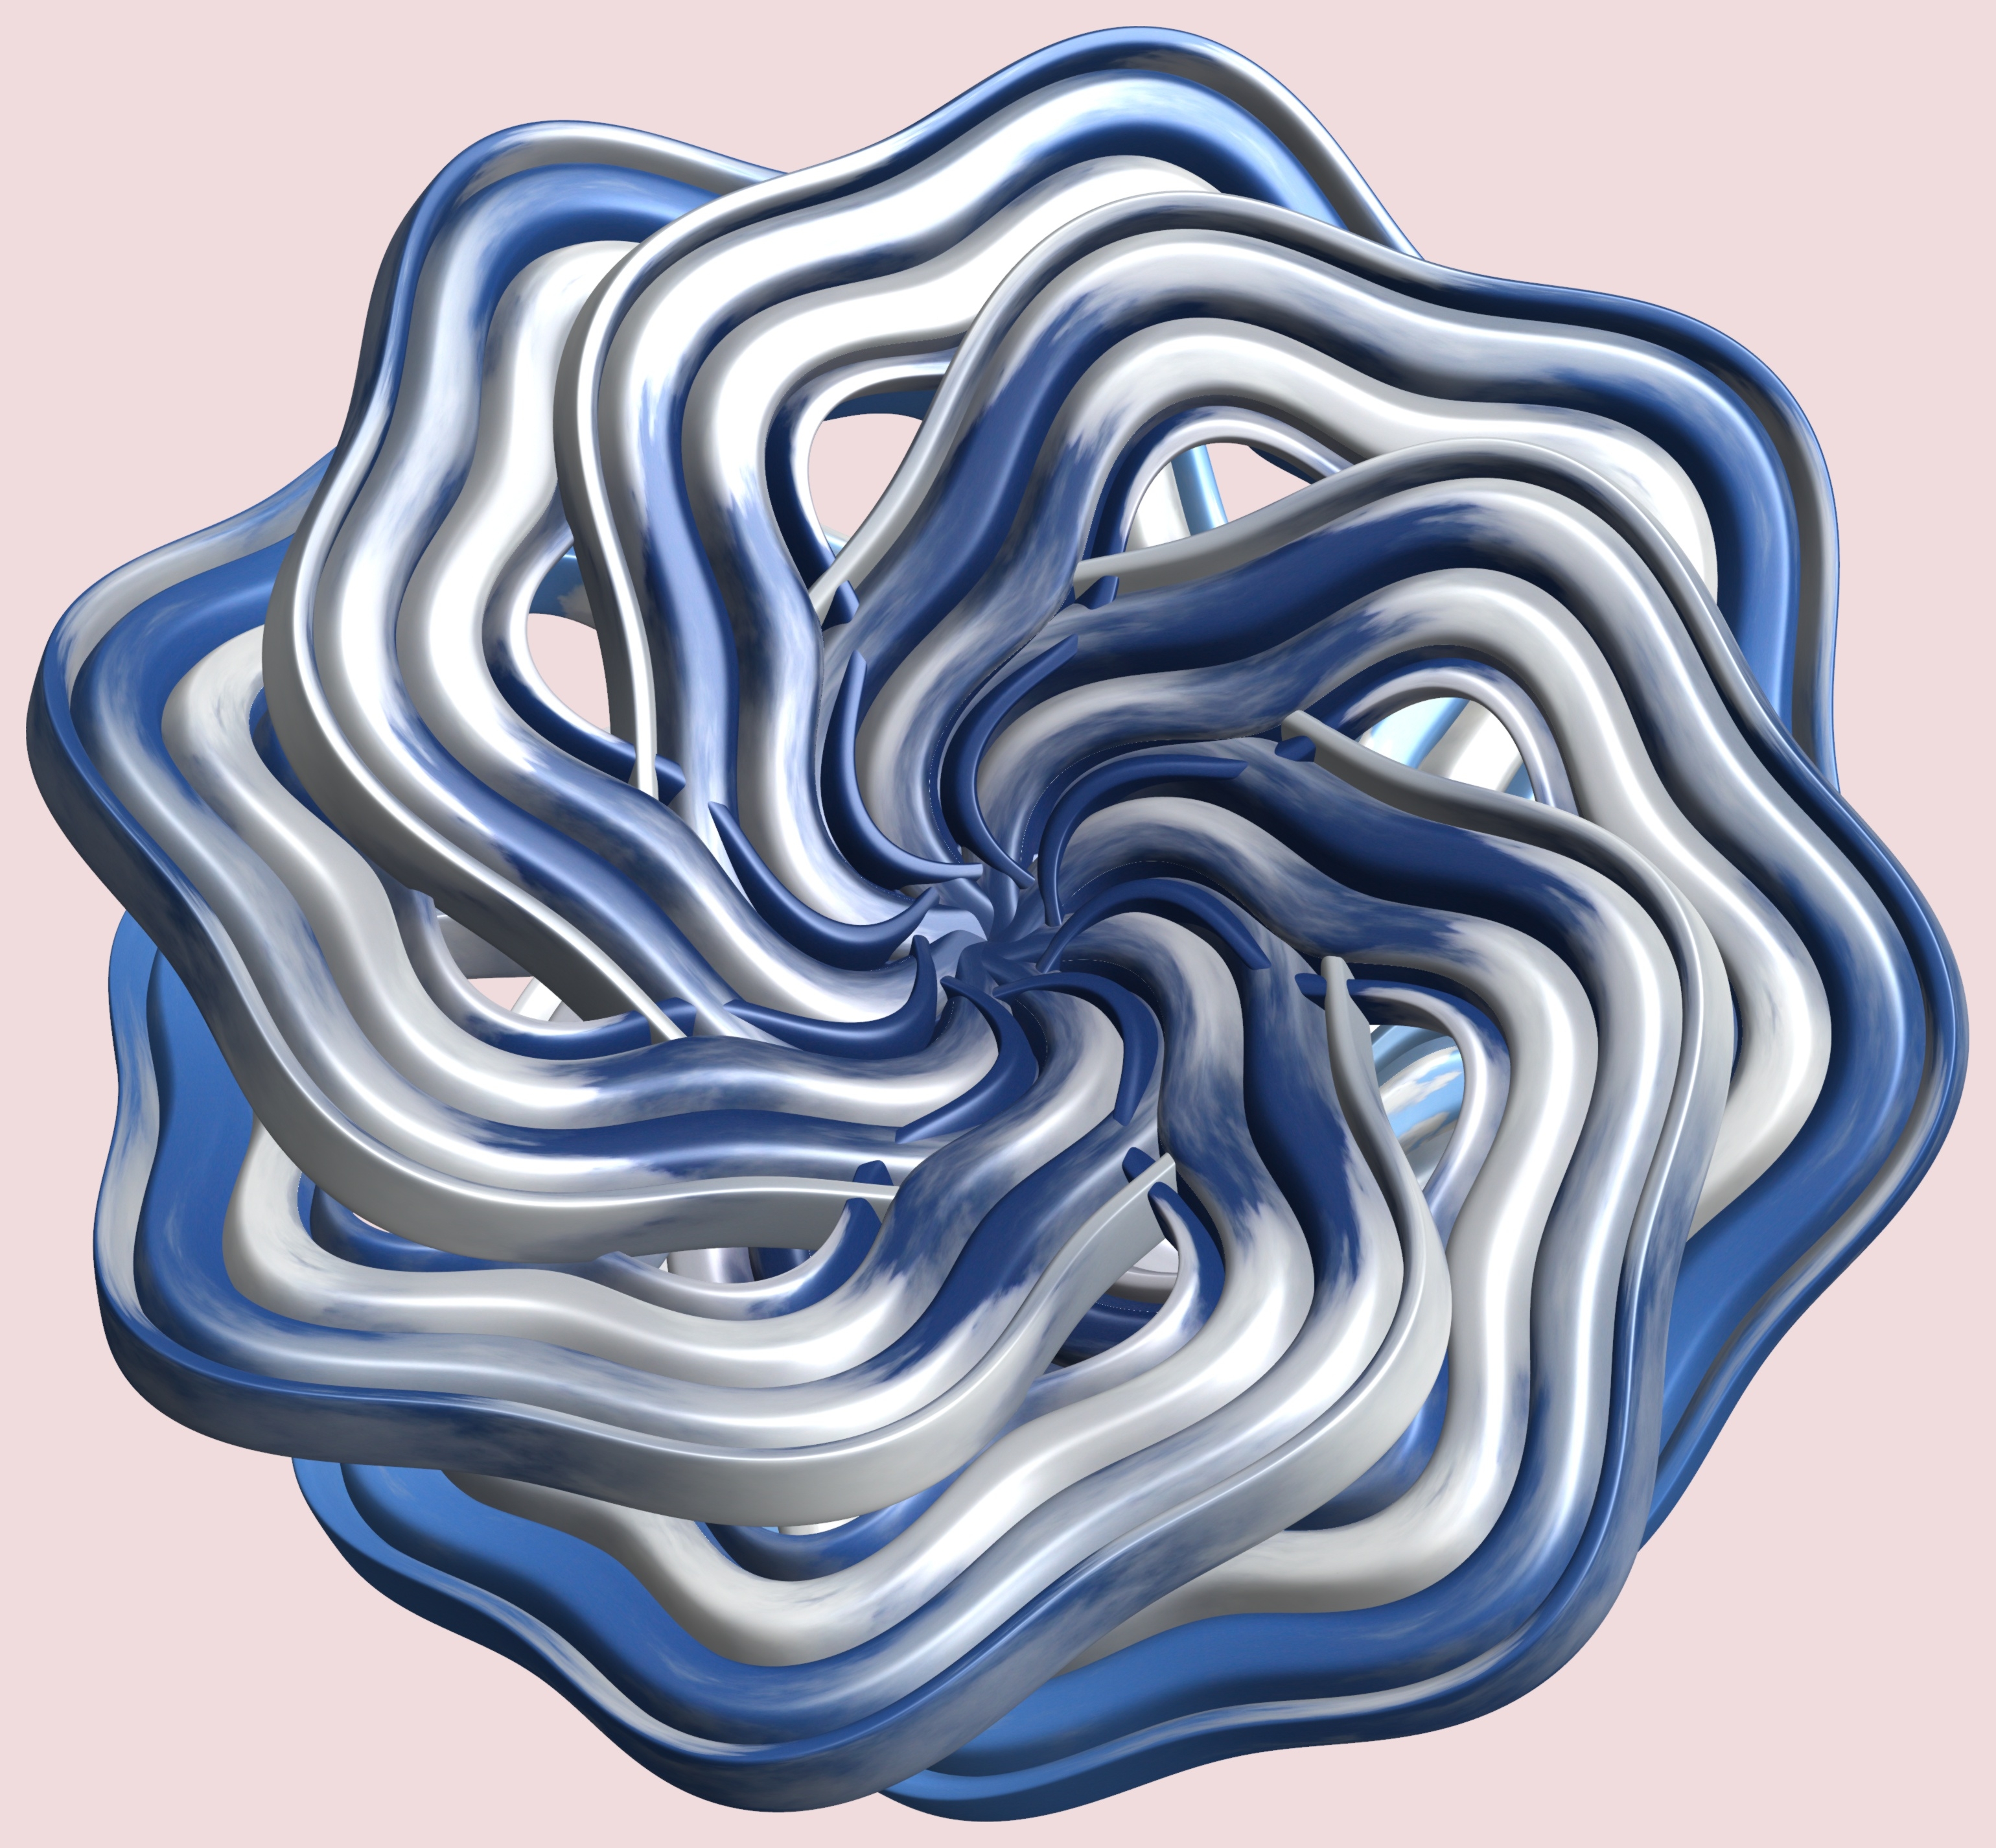
structure, texture, flower, pattern, line, cool image, sketch, drawing, illustration, design, symmetry, 3d, graphic, torus, mathematica, cg, parametricplot3d, code, program, algorithm, mapping